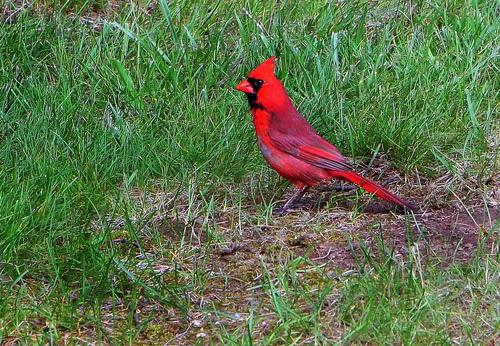
A photo of a cardinal